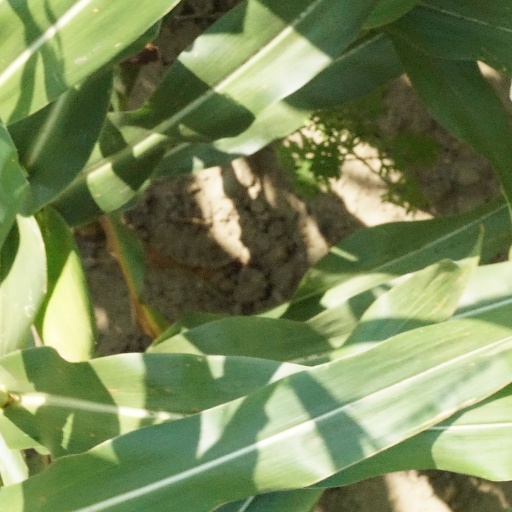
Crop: maize; corn